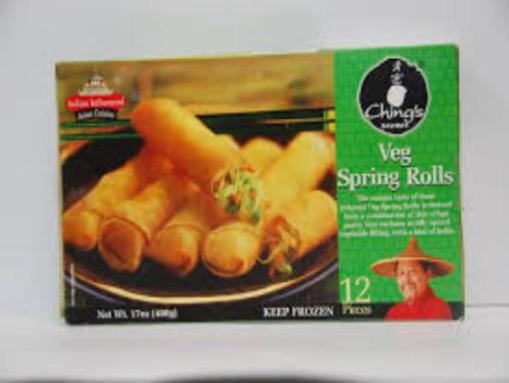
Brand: ching's secret
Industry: Food